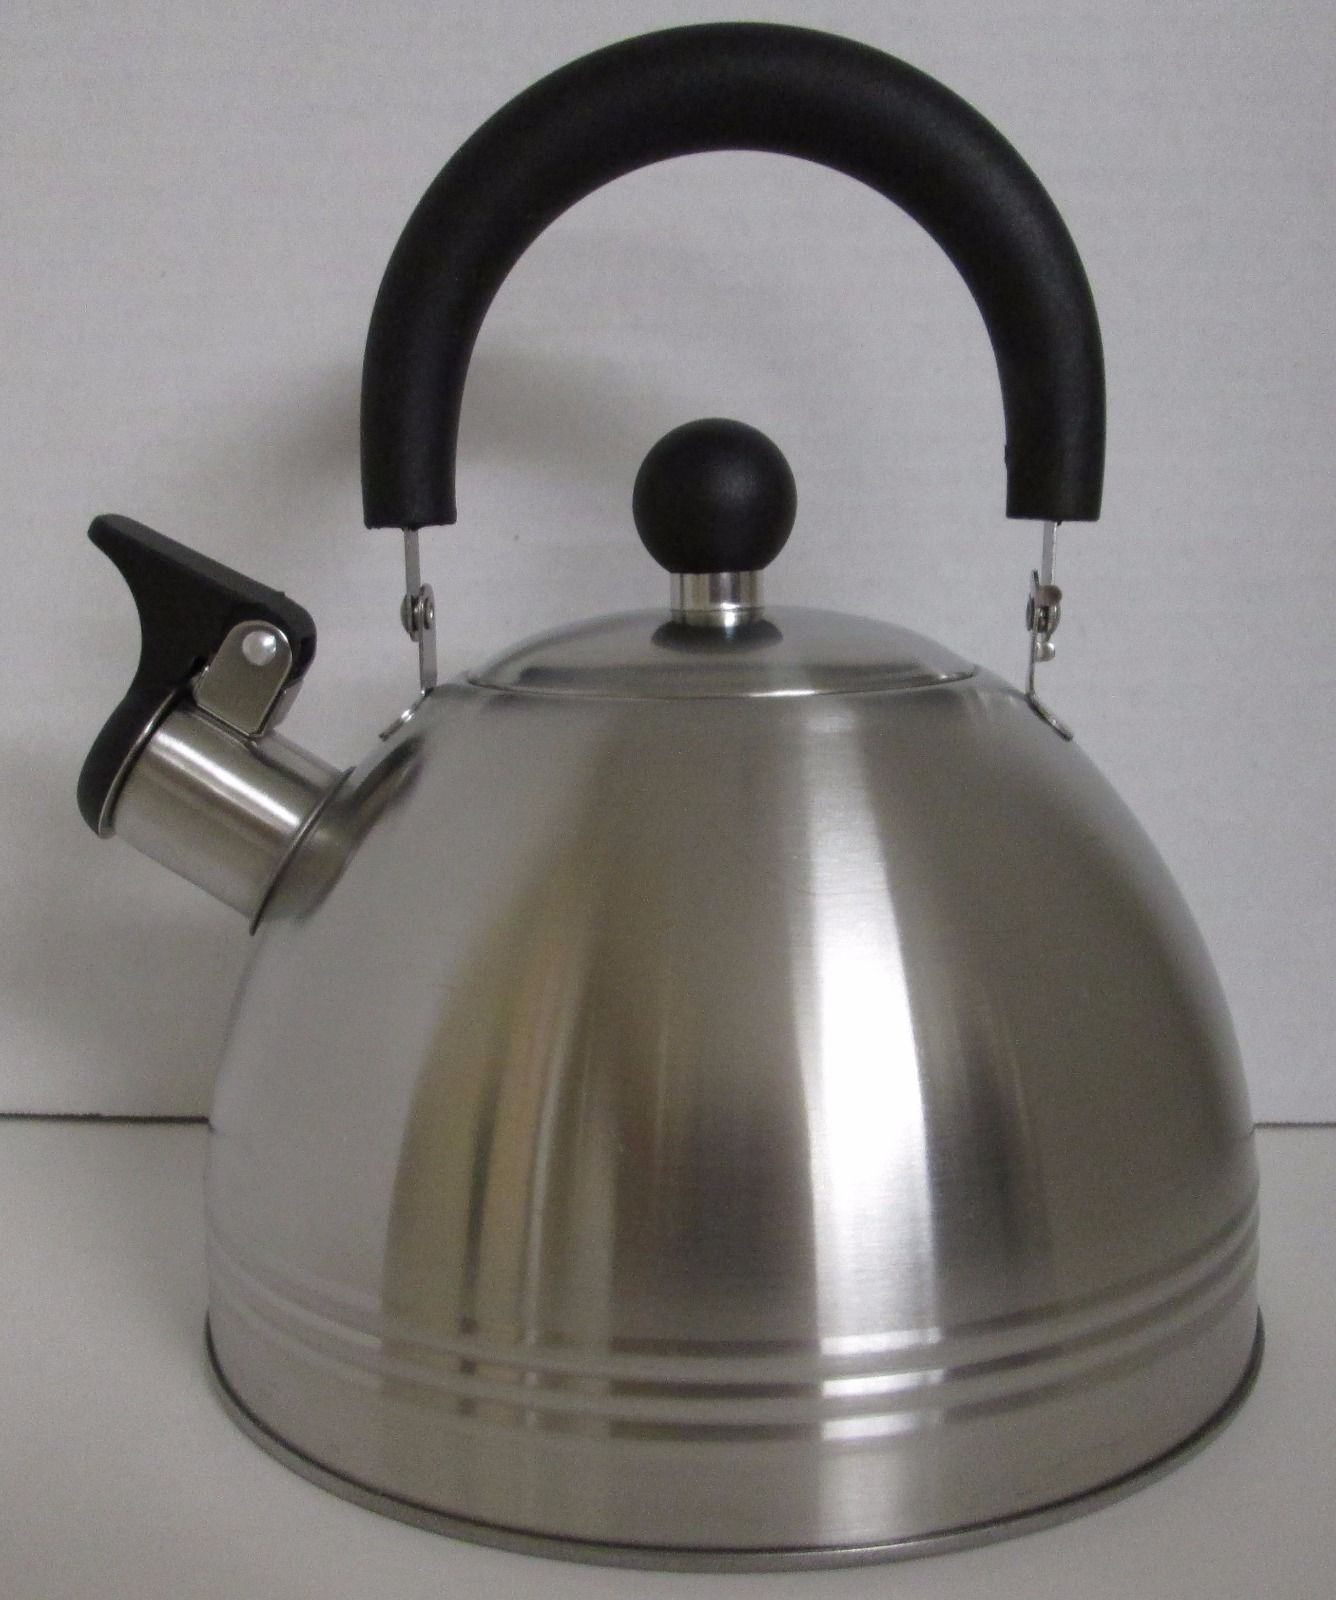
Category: kettle